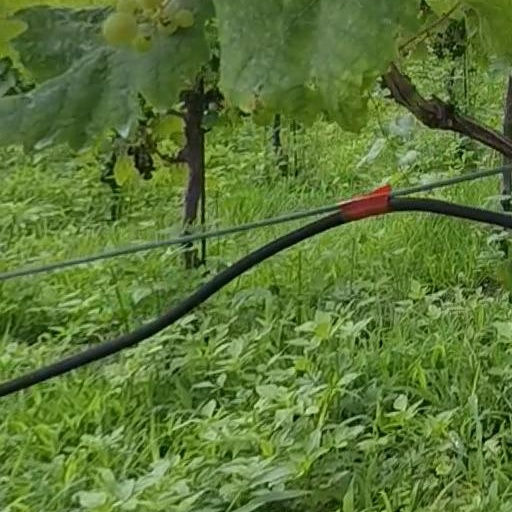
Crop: grape